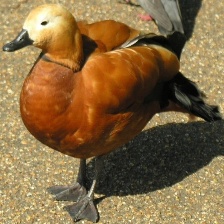
Species: RUDDY SHELDUCK
Scientific name: TADORNA FERRUGINEA
ImageNet parent category: drake